Grey-cheeked parakeet

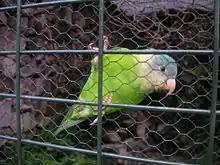
In captivity in Cuenca, Ecuador

Even in its native home, the grey-cheeked parakeet is widely kept as a pet. With patience, these birds may be taught to mimic human sounds, albeit without the clarity of larger parrots.